Retta T. Matthews

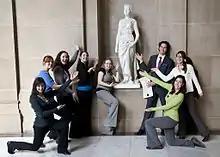
"Indiana" (1893), Indiana Statehouse Public Art Collection

Matthews' statue of "Indiana" created for the 1893 World's Exposition is now located in the Indiana Statehouse in Indianapolis, Indiana.